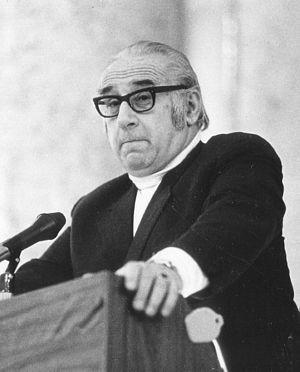
Hans Weigel est un écrivain et critique de théâtre autrichien. Il vécut à Vienne, hormis pendant la période 1938-1945 où il vécut en exil en Suisse.